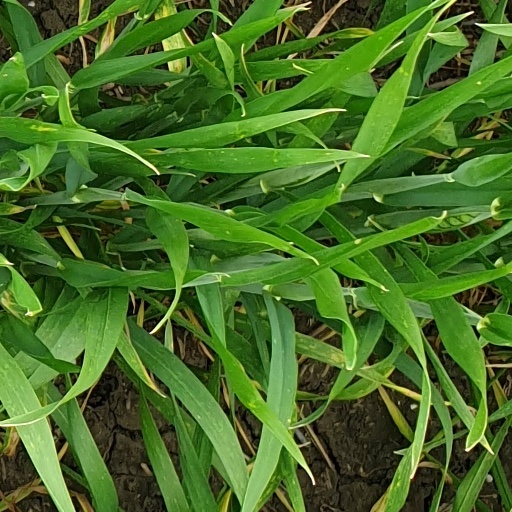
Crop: wheat